Ghalib

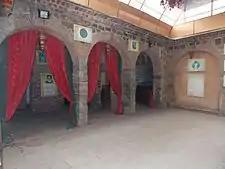
Ghalib ki Haveli, interior

He died in Delhi on 15 February 1869. The house where he lived in Gali Qasim Jaan, Ballimaran, Chandni Chowk, in Old Delhi known as the "Ghalib ki Haveli" is now a museum dedicated to him.